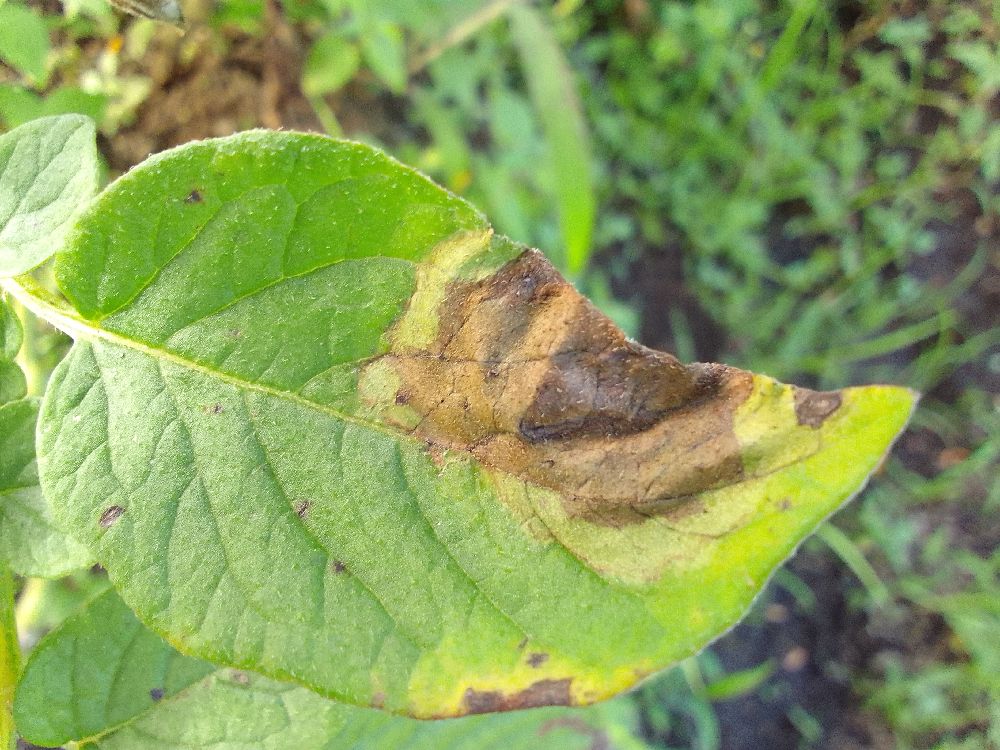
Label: Late blight